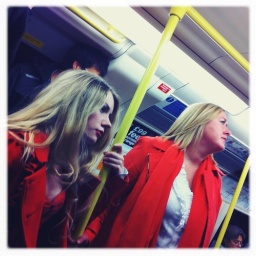
The girl in the red coat